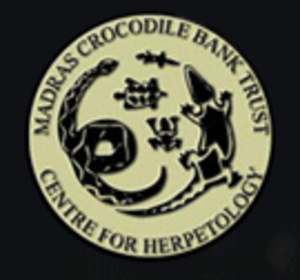
Madras Crocodile Bank Trust est un zoo de reptile et un centre de recherche d'herpétologie, fondé par Romulus Whitaker et situé à 40 km de Chennai à Mahâballipuram dans l'État de Tamil Nadu en Inde.